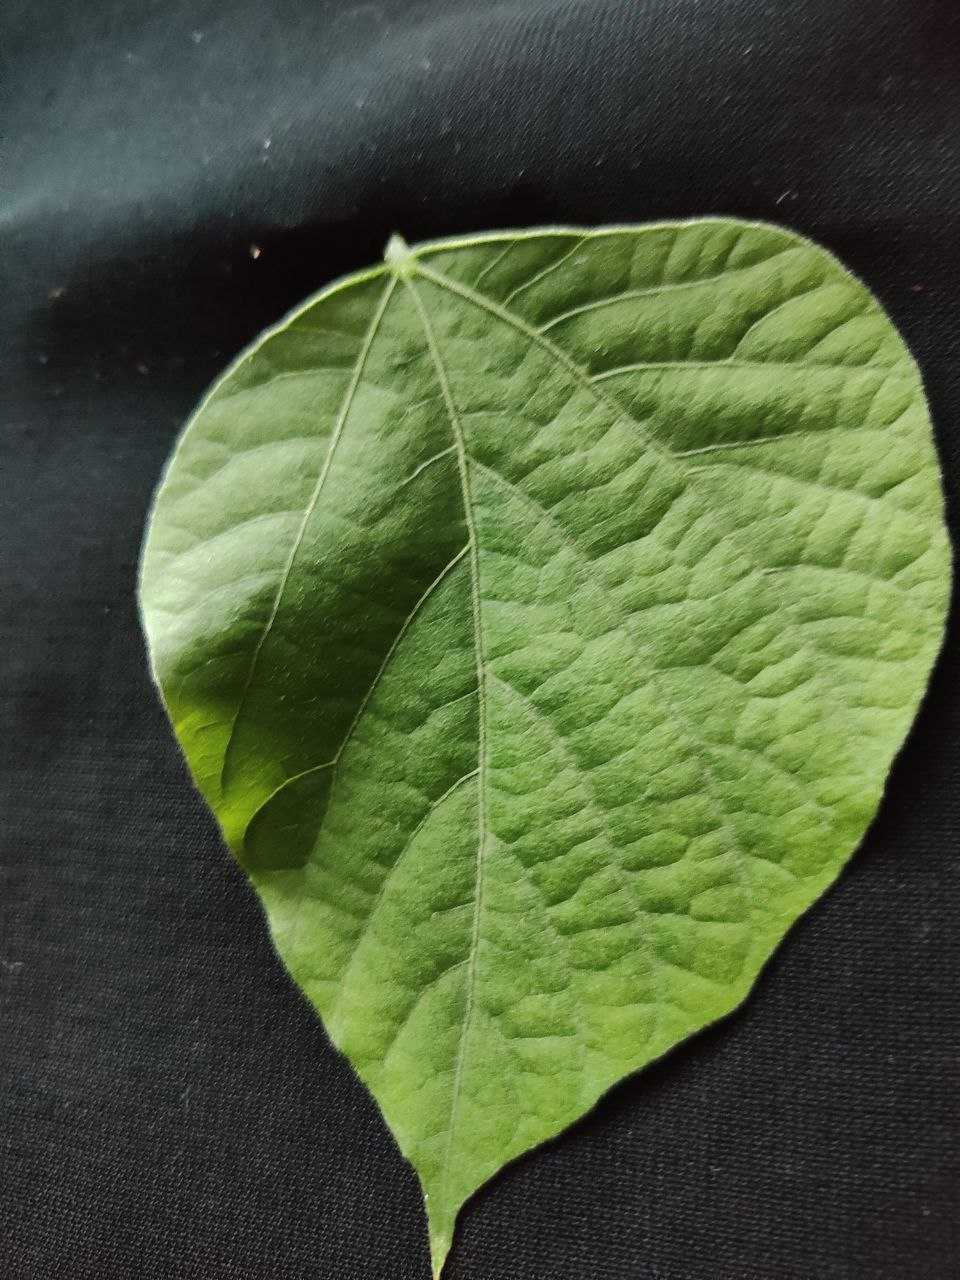
Crop: bean
Leaf condition: Fresh Leaf